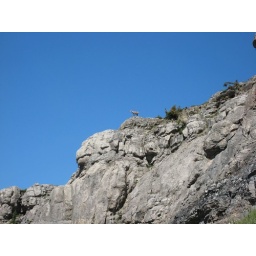
A wild mountain goat appeared atop a rock wall over us while trecking Highline Trail, relishing his/her view.